Rashidul Hasan

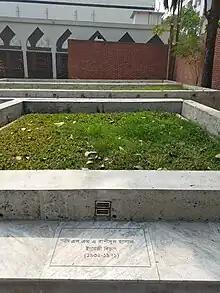
Grave of Hasan by the side of Dhaka University central mosque.

On 20 September 1971, the Pakistani occupation army arrested Hasan. He was accused of encouraging students to fight for the liberation of Bangladesh. With the help of a friend of his he returned 12 days later unharmed. On the morning of 14 December, two days before independence, Hasan was taken together with his close friend Anwar Pasha from the same flat within the University of Dhaka campus by the Al Badar forces. The two families were then living together in a flat in the Isa Khan Road area.